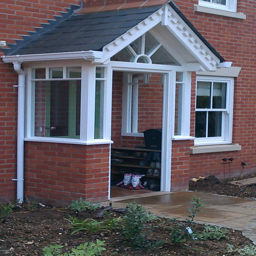
a photograph of a porch .